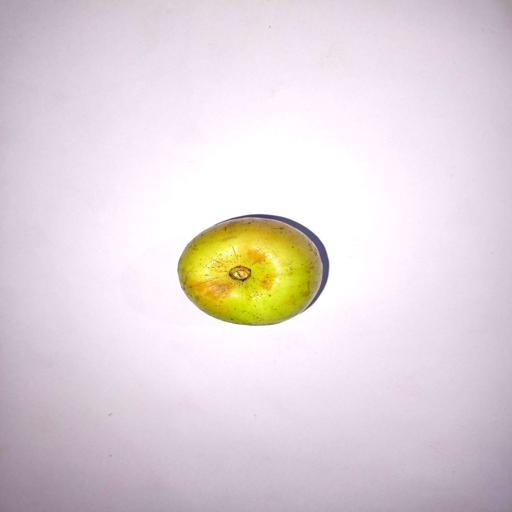
Label: healthy